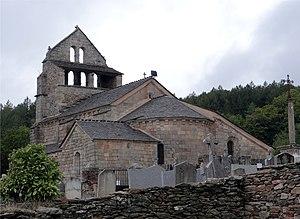
Église de Saint-André-Lachamp, Ardèche, France
Saint-André-Lachamp est une commune française, située dans le département de l'Ardèche en région Auvergne-Rhône-Alpes.